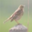
Label: bird